Horní Police

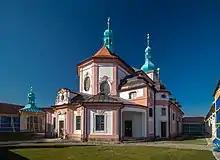
Church of the Visitation of the Virgin Mary

The first written mention of a church in Horní Police is from 1291, but it was destroyed during the Hussite Wars. A new small church became a well-known pilgrimage destination and had to be expanded. The current Church of the Visitation of the Virgin Mary was built in the Baroque style by Giulio Broggio on the site of the older church in 1688–1701.